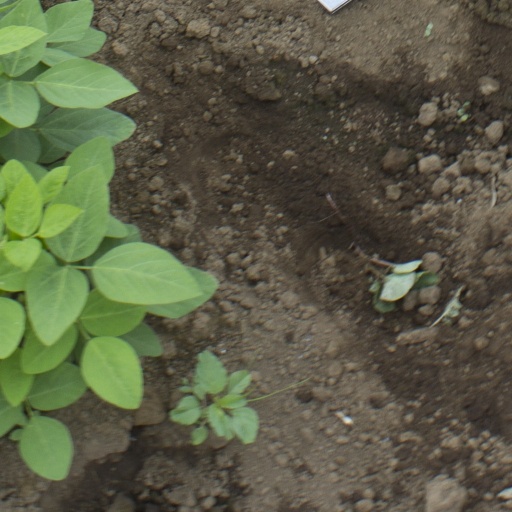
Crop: soybean